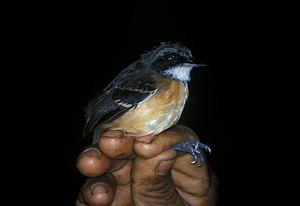
Alapi est le nom que la nomenclature aviaire en langue française donne à 42 espèces d'oiseaux qui constituent 21 genres. Tous ces genres appartiennent à la famille des Thamnophilidae, ordre des Passeriformes.